Pacific Bay Christian School

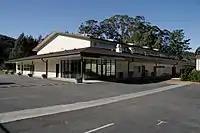
Joseph Niland Memorial Gymnasium

In 1955 the Pillar of Fire International, a Methodist sect known for their support of the Ku Klux Klan, racism, and xenophobia, founded the school in response to the 1954 Supreme Court decision Brown v. Board of Education, which ruled that segregated public schools were unconstitutional. The school was named for Alma Bridwell White, the group's founding bishop. In 2017, in the face of declining enrollment, the school agreed to change its name and turn to overtly anti-racist policies. It reopened as Pacific Bay Christian School in 2018. As of 2018, there were 285 students in grades K-12.